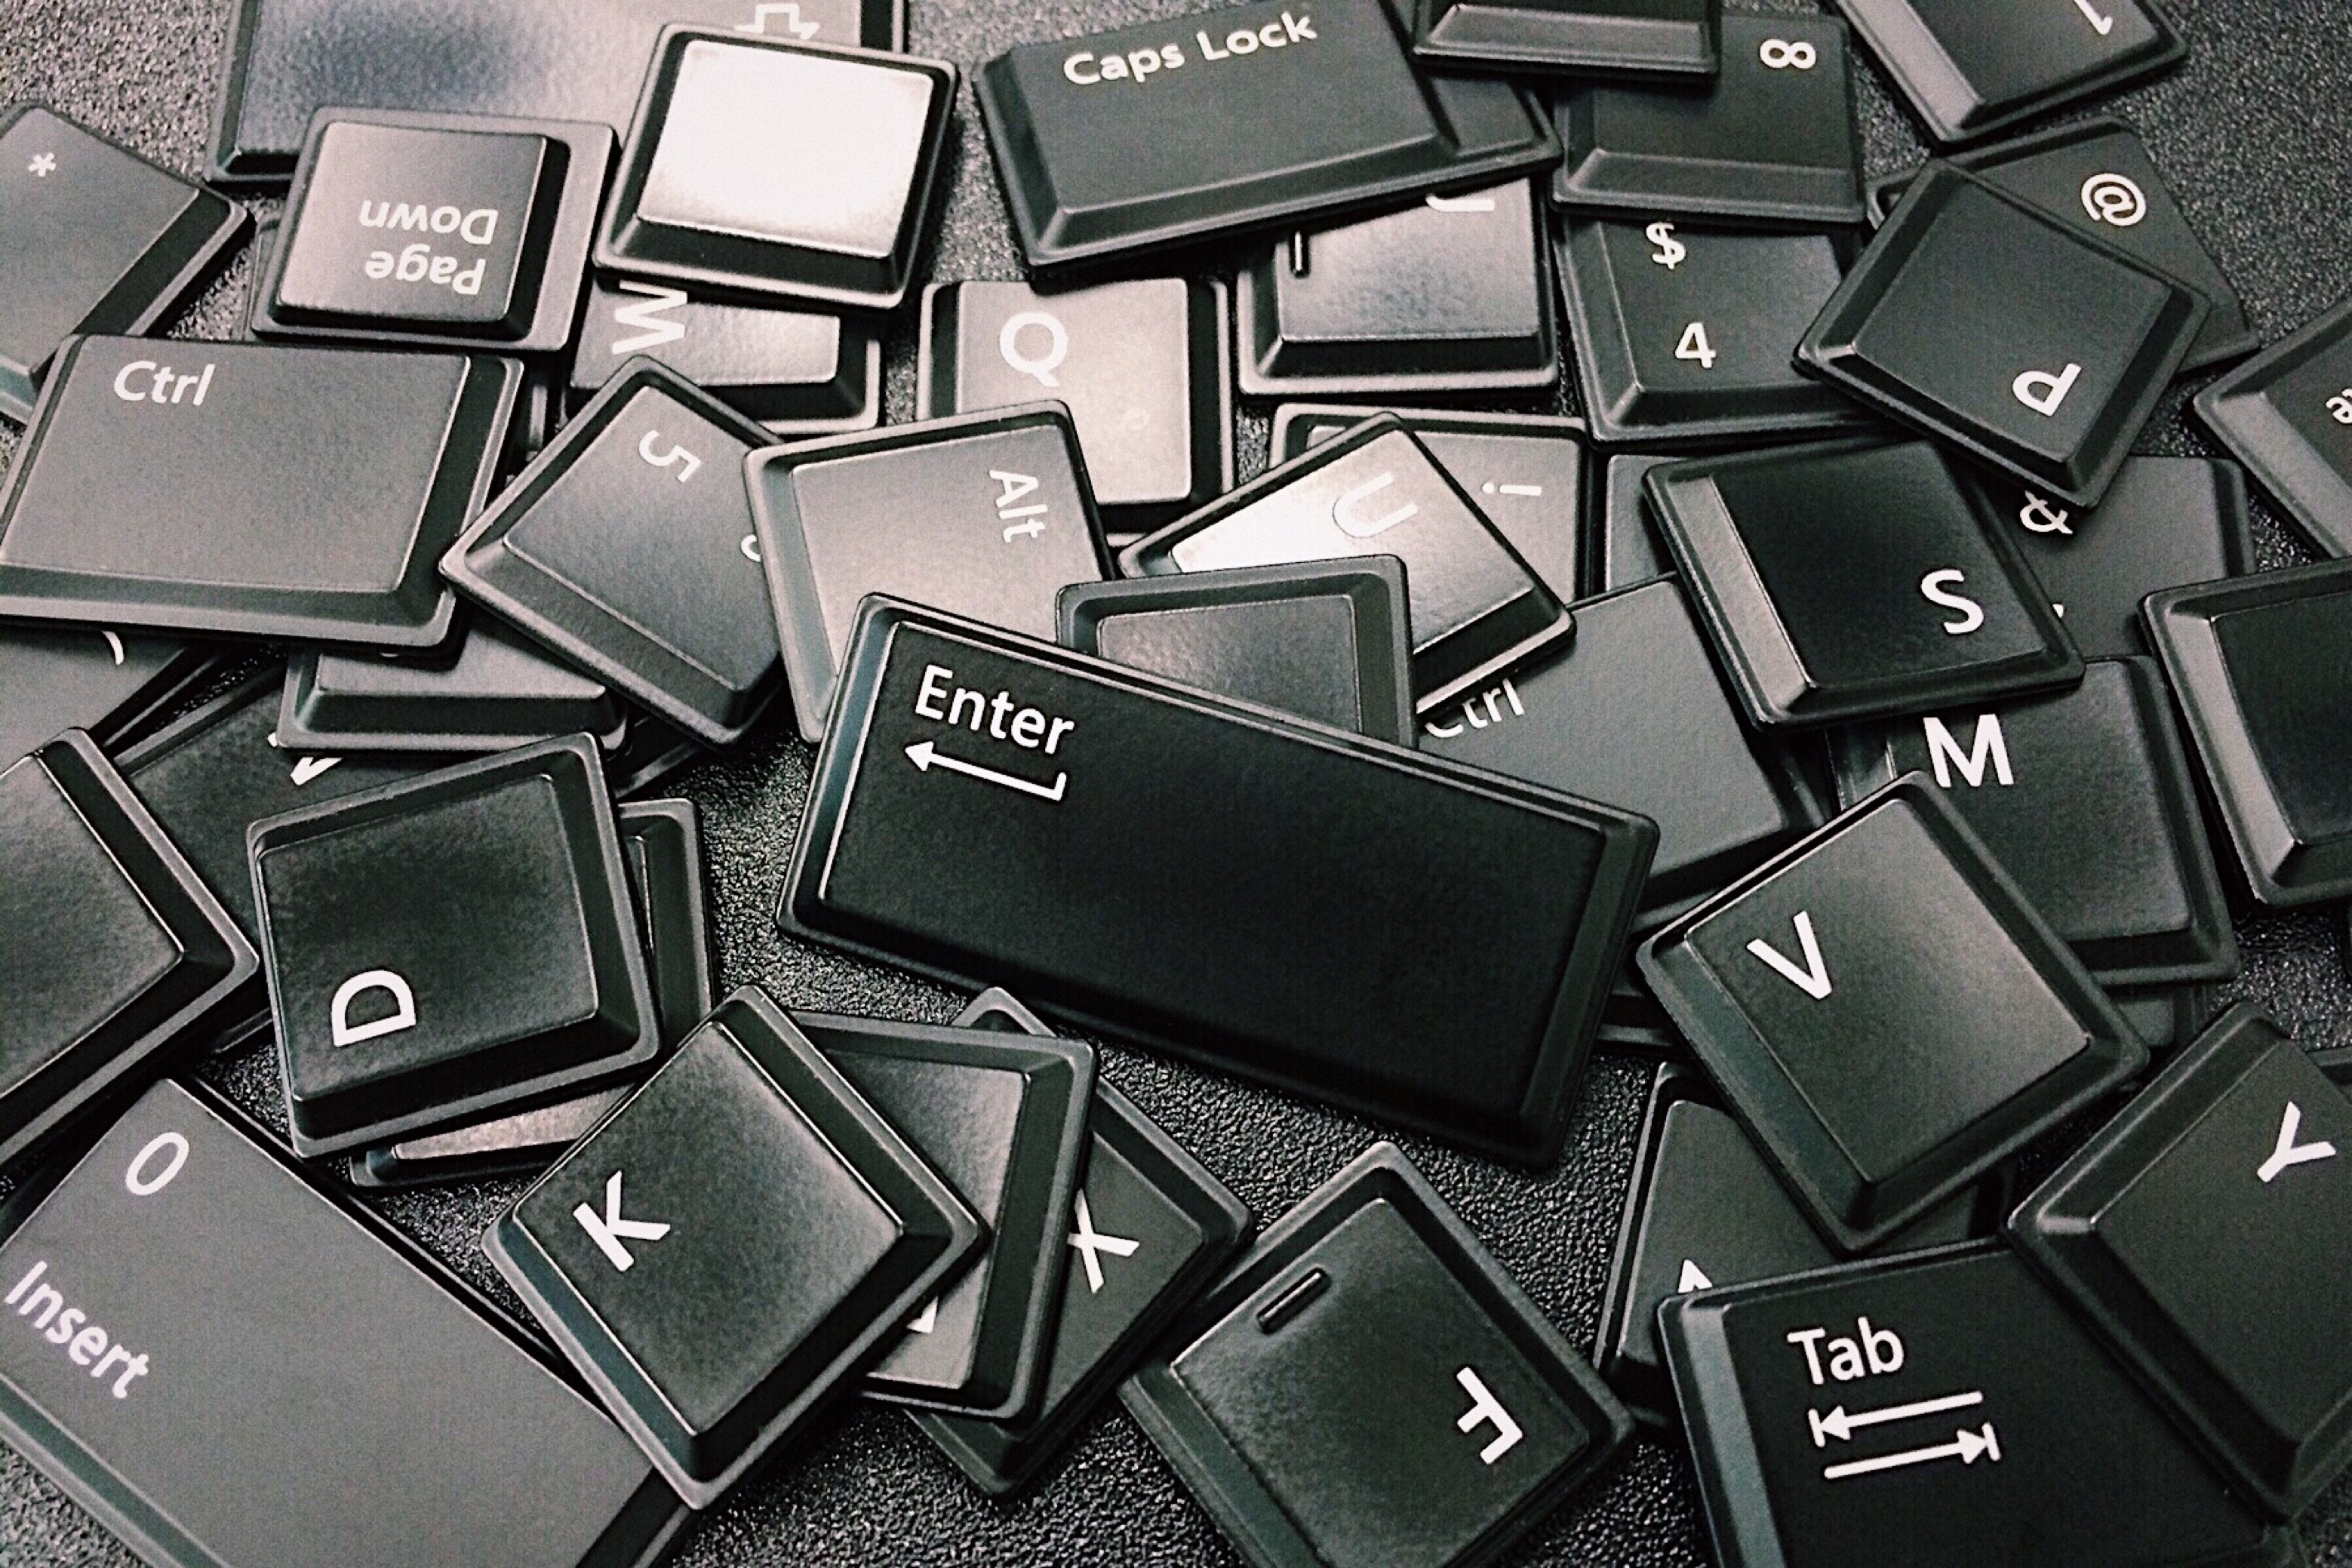
computer, keyboard, technology, metal, communication, gadget, black, material, font, keys, letters, organ, enter, computer keyboard, electronic device, personal computer hardware